Dirty Singles

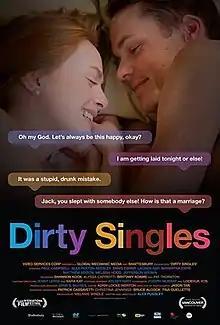
Film poster

Dirty Singles is a 2014 Canadian romantic-comedy feature film written and directed by Alex Pugsley. The film was released by Video Services Corporation in Canada in September 2014 and was released in the United States in March 2016.